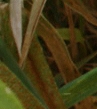
Label: Wheat___Brown_Rust